Palestinians

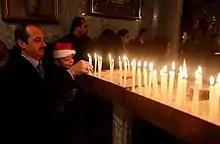
Christians from Gaza

The Battle of Karameh and the events of Black September in Jordan contributed to growing Palestinian support for these groups, particularly among Palestinians in exile. Concurrently, among Palestinians in the West Bank and Gaza Strip, a new ideological theme, known as "sumud", represented the Palestinian political strategy popularly adopted from 1967 onward. As a concept closely related to the land, agriculture and indigenousness, the ideal image of the Palestinian put forward at this time was that of the peasant (in Arabic, "fellah") who stayed put on his land, refusing to leave. A strategy more passive than that adopted by the Palestinian fedayeen, "sumud" provided an important subtext to the narrative of the fighters, "in symbolizing continuity and connections with the land, with peasantry and a rural way of life."